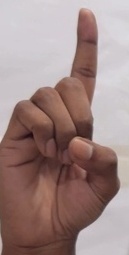
ASL sign: D